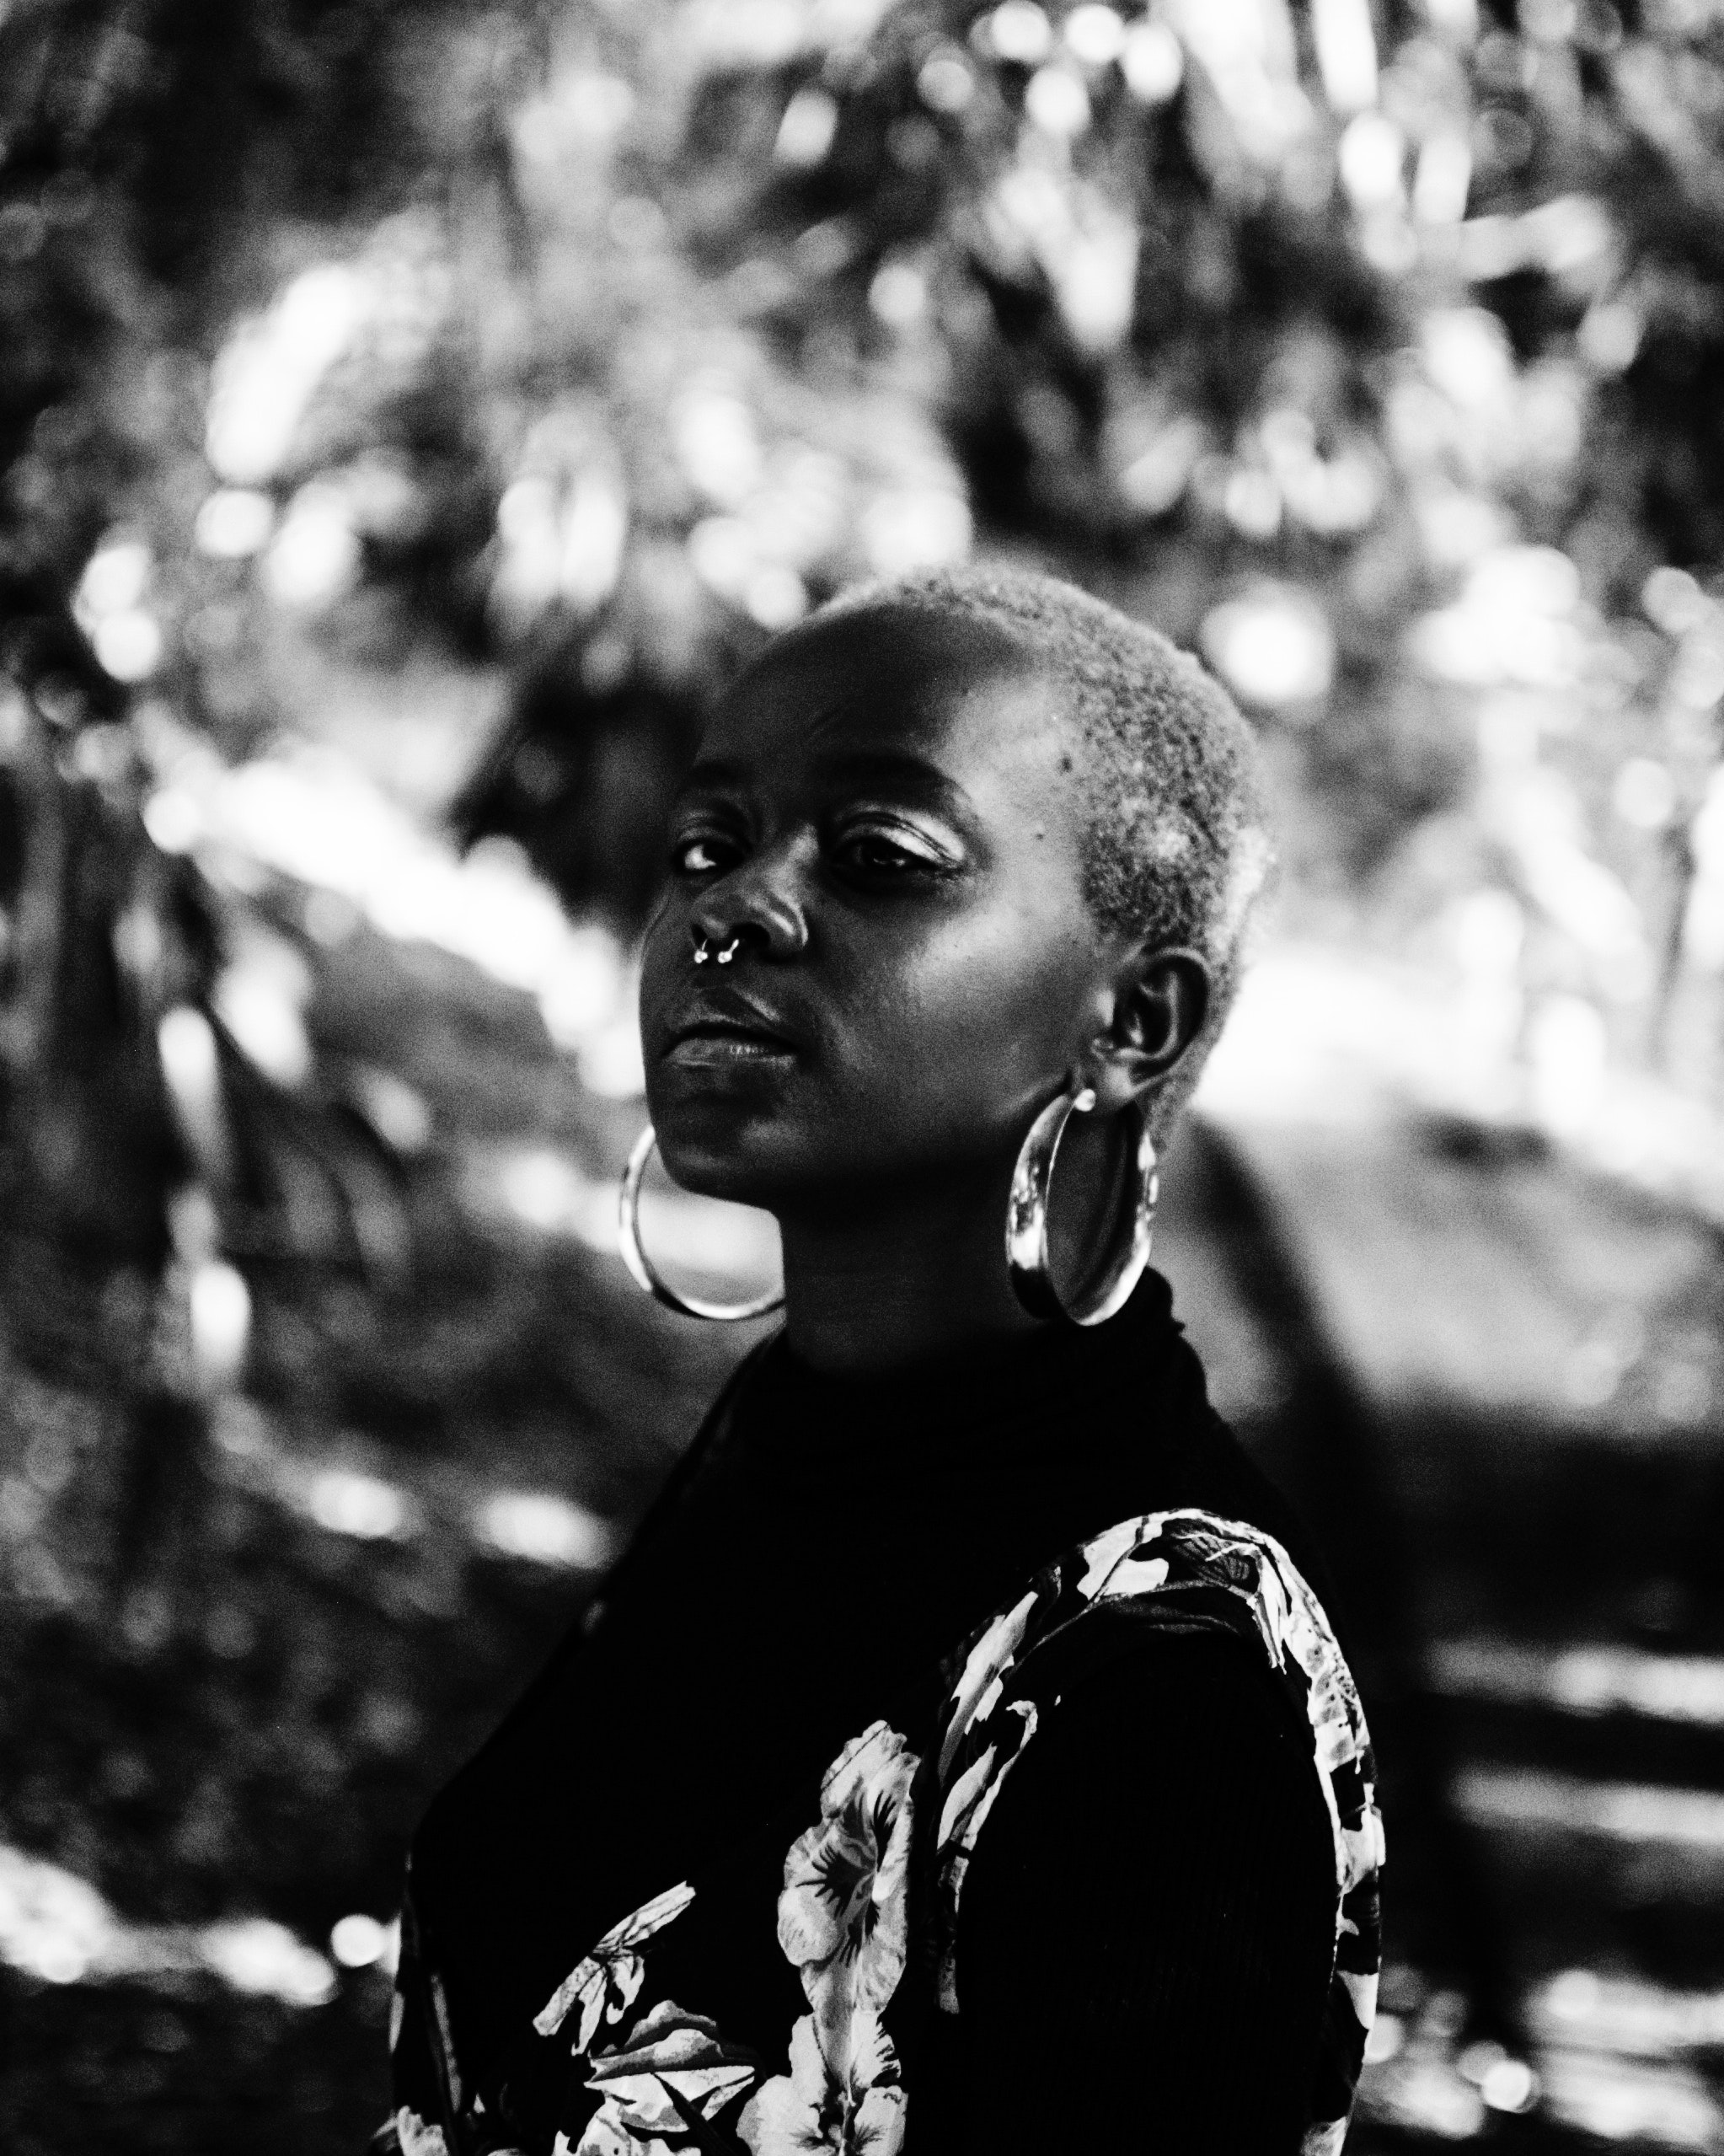
black, white, photograph, black and white, people, monochrome, monochrome photography, beauty, photography, eye, tree, adaptation, smile, portrait photography, stock photography, portrait, plant, style, child, black hair, glasses